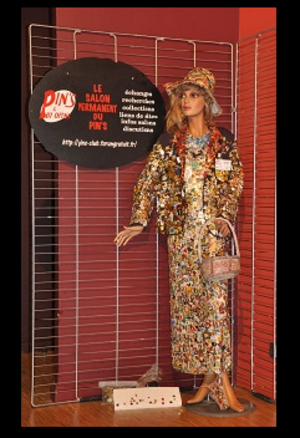
mannequin habillé de pin's pour le salon national du pin's de 2013
Un pin's, ou une épinglette, est un petit insigne le plus souvent métallique qui se fixe sur un vêtement. Attaché à la boutonnière, il sert de signe distinctif, représentant une appartenance, un logo ou commémorant un événement. Il peut être simplement décoratif, s'apparentant alors à une broche. Encouragé par une production publicitaire intense dans les années 1980-1990, il est devenu un objet de collection.